La Nación (Costa Rica)

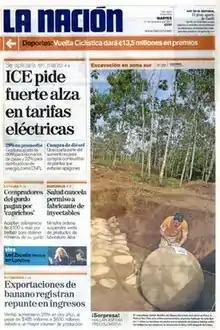
The December 11, 2007 front page of "La Nación"

La Nación is a Costa Rican newspaper. It is published in San José, Costa Rica. The newspaper is a general purpose newspaper, and circulates daily all year long, except on three Costa Rican holidays, Good Friday and the following Saturday, and the day after the New Year's Day.